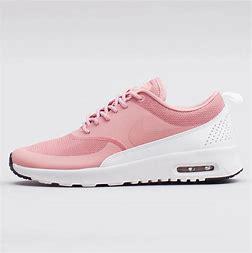
Brand: Nike
Model: Air Max Thea